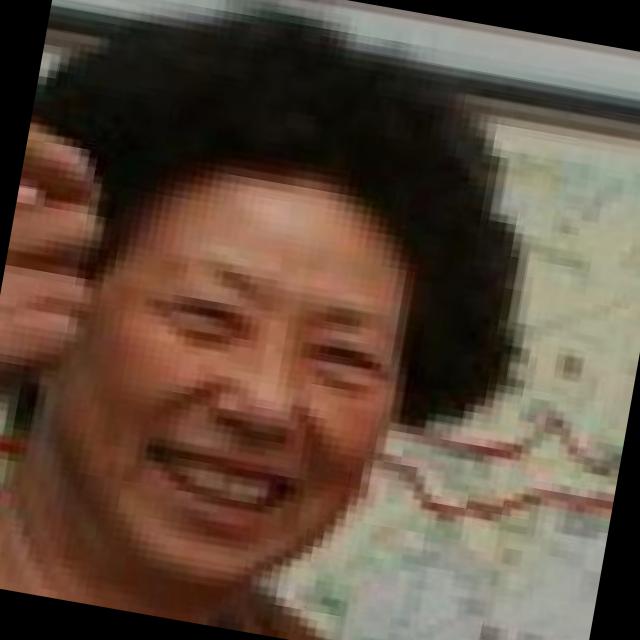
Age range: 45-64